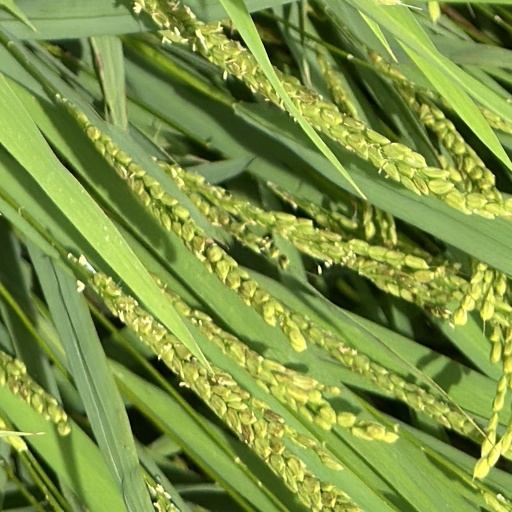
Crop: rice